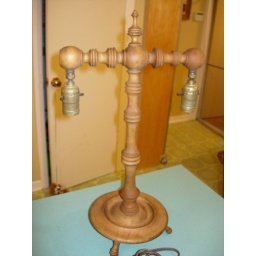
Wooden mariner's lamp with wooden decorative dowls. Lamp in working condition.$15